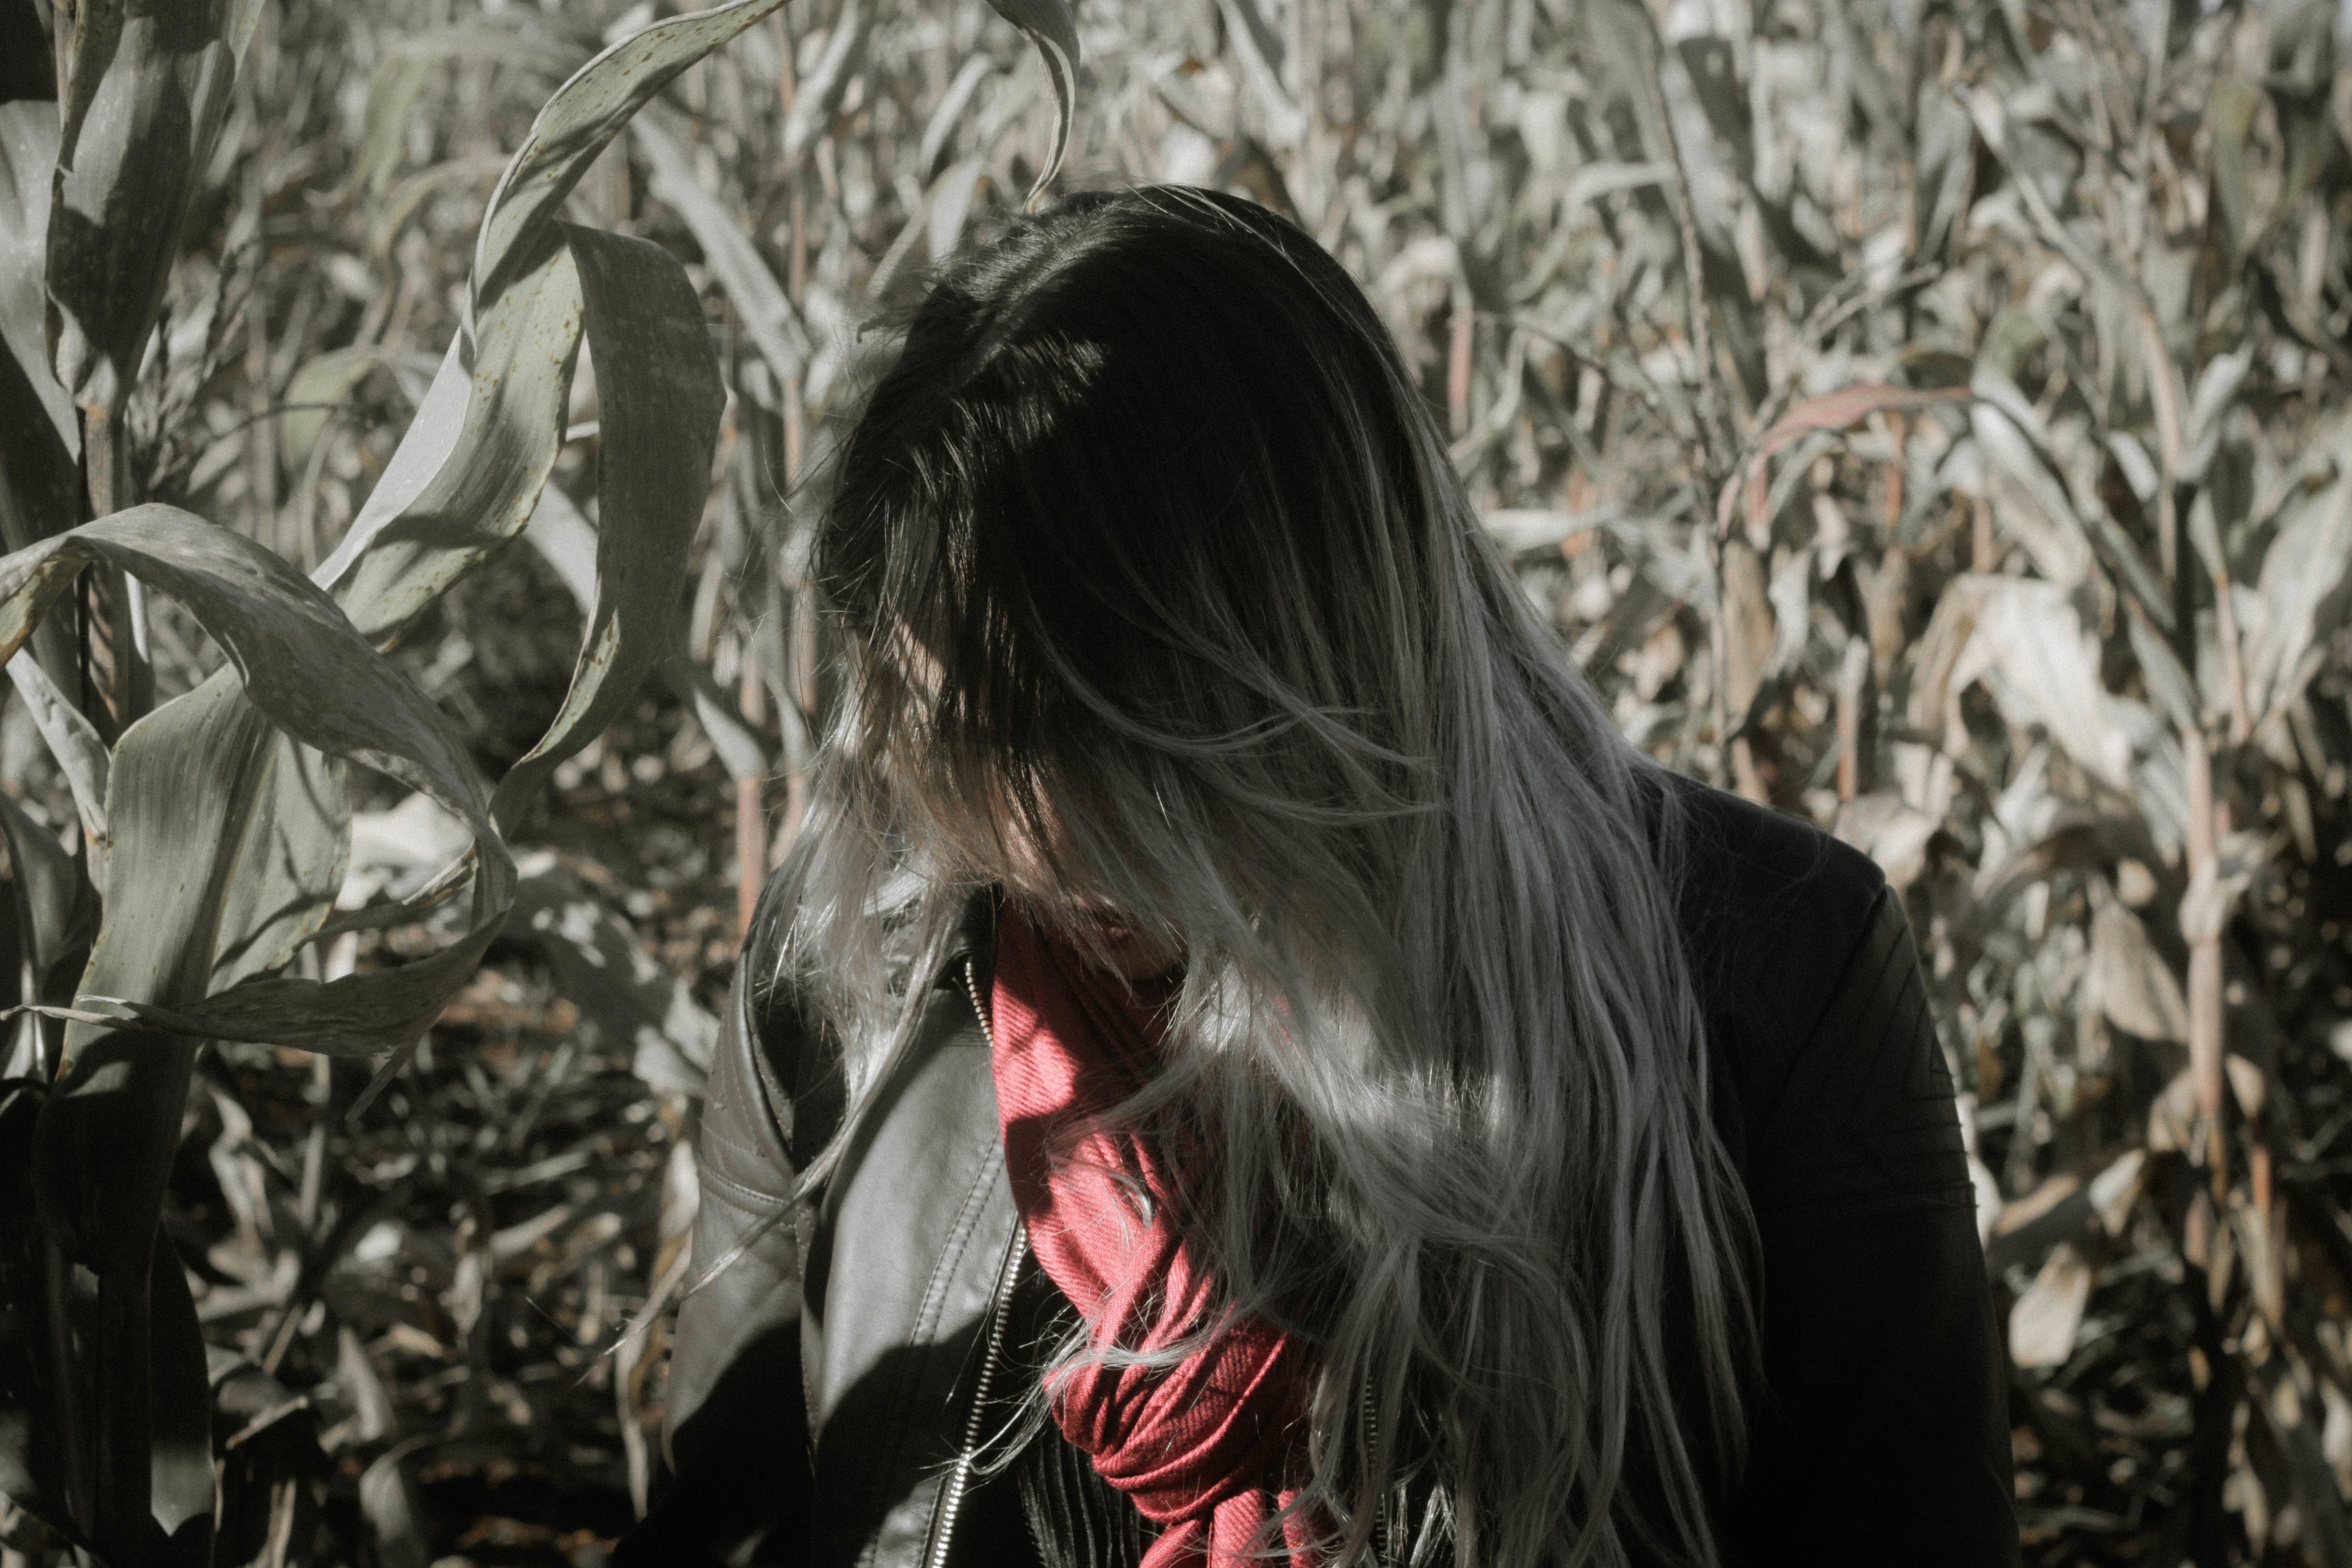
winter, spring, season, beauty